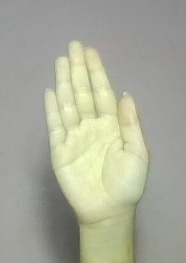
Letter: seen